Nest-building in primates

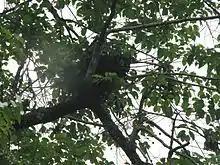
Orangutan nest

Orangutans build day and night nests. Young orangutans learn by observing their mothers' nest-building behaviour. Nest-building is a leading reason for young orangutans to leave their mother for the first time. Starting at 6 months of age, orangutans practice nest building and gain proficiency by the time they are 3 years old. Initially, a suitable tree is located: orangutans are selective about sites even though many tree species are utilised. The foundation is then built by pulling together branches under them and joining them at a point. After the foundation has been built, they bend smaller, leafy branches onto the foundation; this serves the purpose of and is termed as the "mattress". After this, orangutans braid the tips of branches into the mattress. This increases the stability of the nest and forms the final process of nest building. Orangutans may add additional features such as "pillows", "blankets", "roofs" and "bunk-beds" to their nest. Orangutans make "pillows" by clumping together leafy branches with the leaves in the center and the twig shoots pointed outward. They bite the twigs to blunt sharp ends. Pillows are added to night nests but are usually absent from day nests. A "blanket" consists of large leafy branches with which orangutans cover themselves after lying down. Orangutans may create a waterproof overhead shelter for the nest by braiding together a loose selection of branches. They may also make a "bunk-nest" or "bunk-bed", a few metres above the main nest.